V'Zot HaBerachah

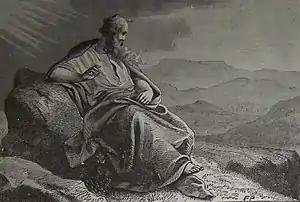
"Moses Viewing the Promised Land" (illustration from the 1890 Holman Bible)

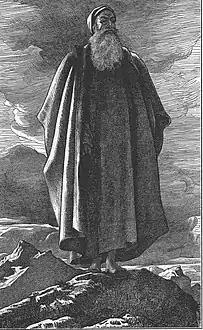
"Moses views the Promised Land" (by Lord Frederic Leighton, from the 1881 "Illustrations for "Dalziel's Bible Gallery"")

The Sifre taught that one should not read Deuteronomy 34:1–2 to say, "the Lord showed him . . . as far as the hinder sea," but, "the Lord showed him . . . as far as the final day." The Sifre thus read Deuteronomy 34:1–2 to say that God showed Moses the entire history of the world, from the day on which God created the world to the day on which God would cause the dead to live again.